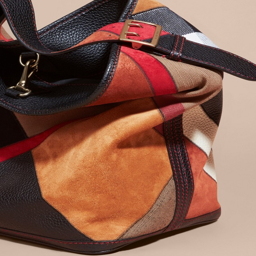
person in check and leather in black - women cell image